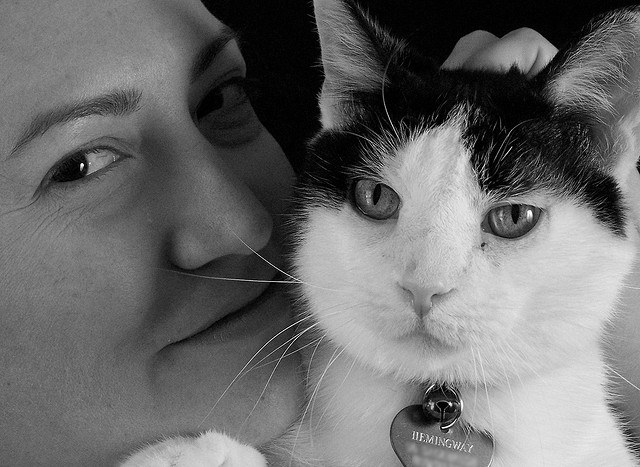
user: Given an image and a question. Answer the question in a short answer. Question: Is this a short haired or long haired cat? Short Answer:
assistant: short